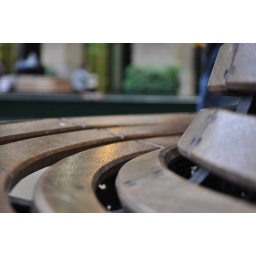
curvy bench near tower bridge